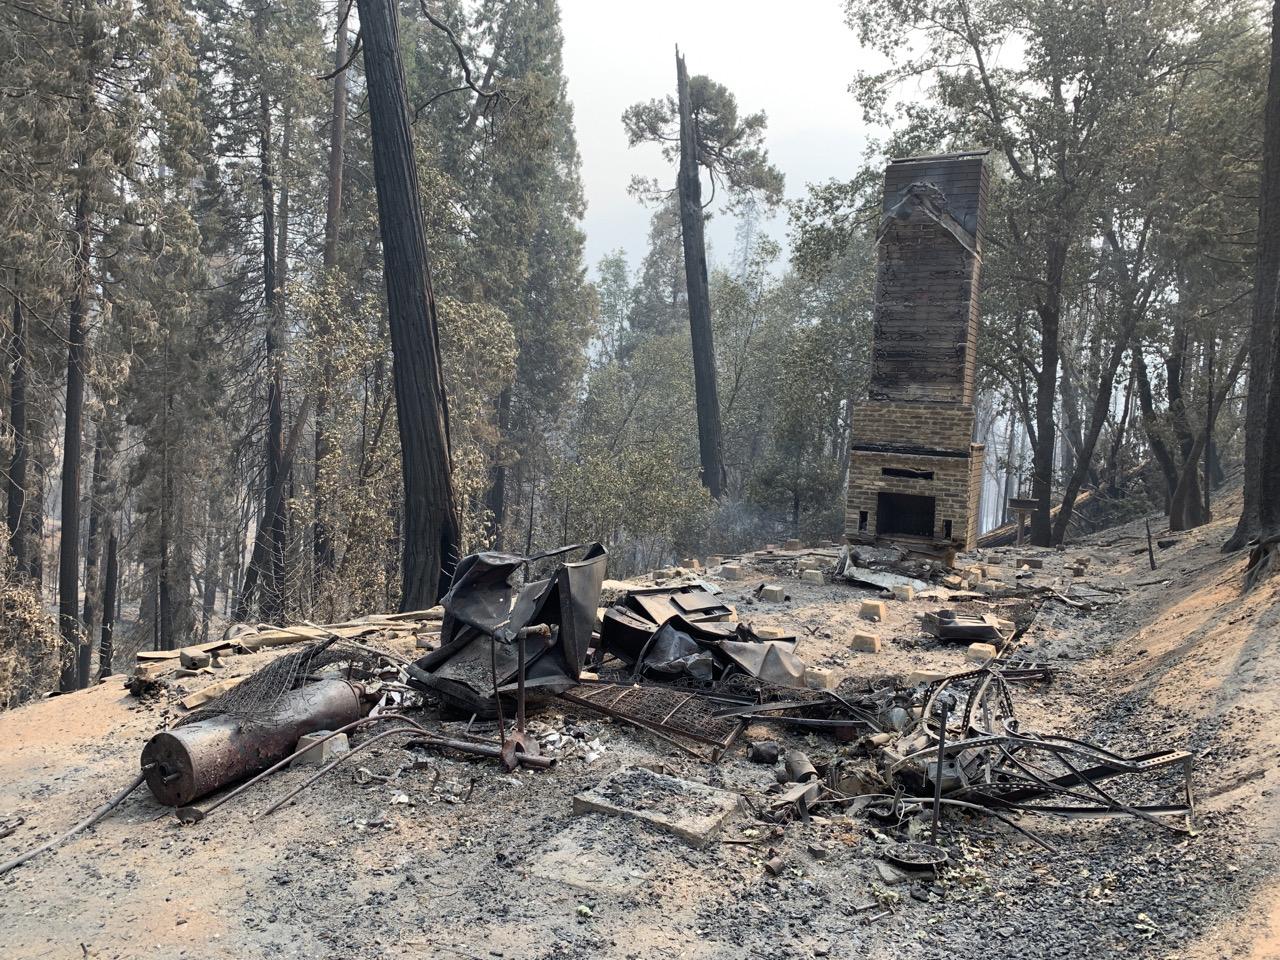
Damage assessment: destroyed